Vanamamalai Perumal Temple

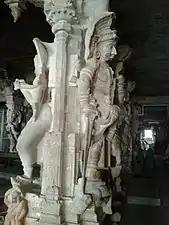
Life size temple sculptures

The temple priests perform the "pooja" (rituals) during festivals and on a daily basis based on Vaiksana Agama. As at other Vishnu temples of Tamil Nadu, the priests belong to the Vaishnava community, from the Brahmin class. The major festival, the twelve-day Brahmotsavam is celebrated during the Tamil month of Thai (January - February).